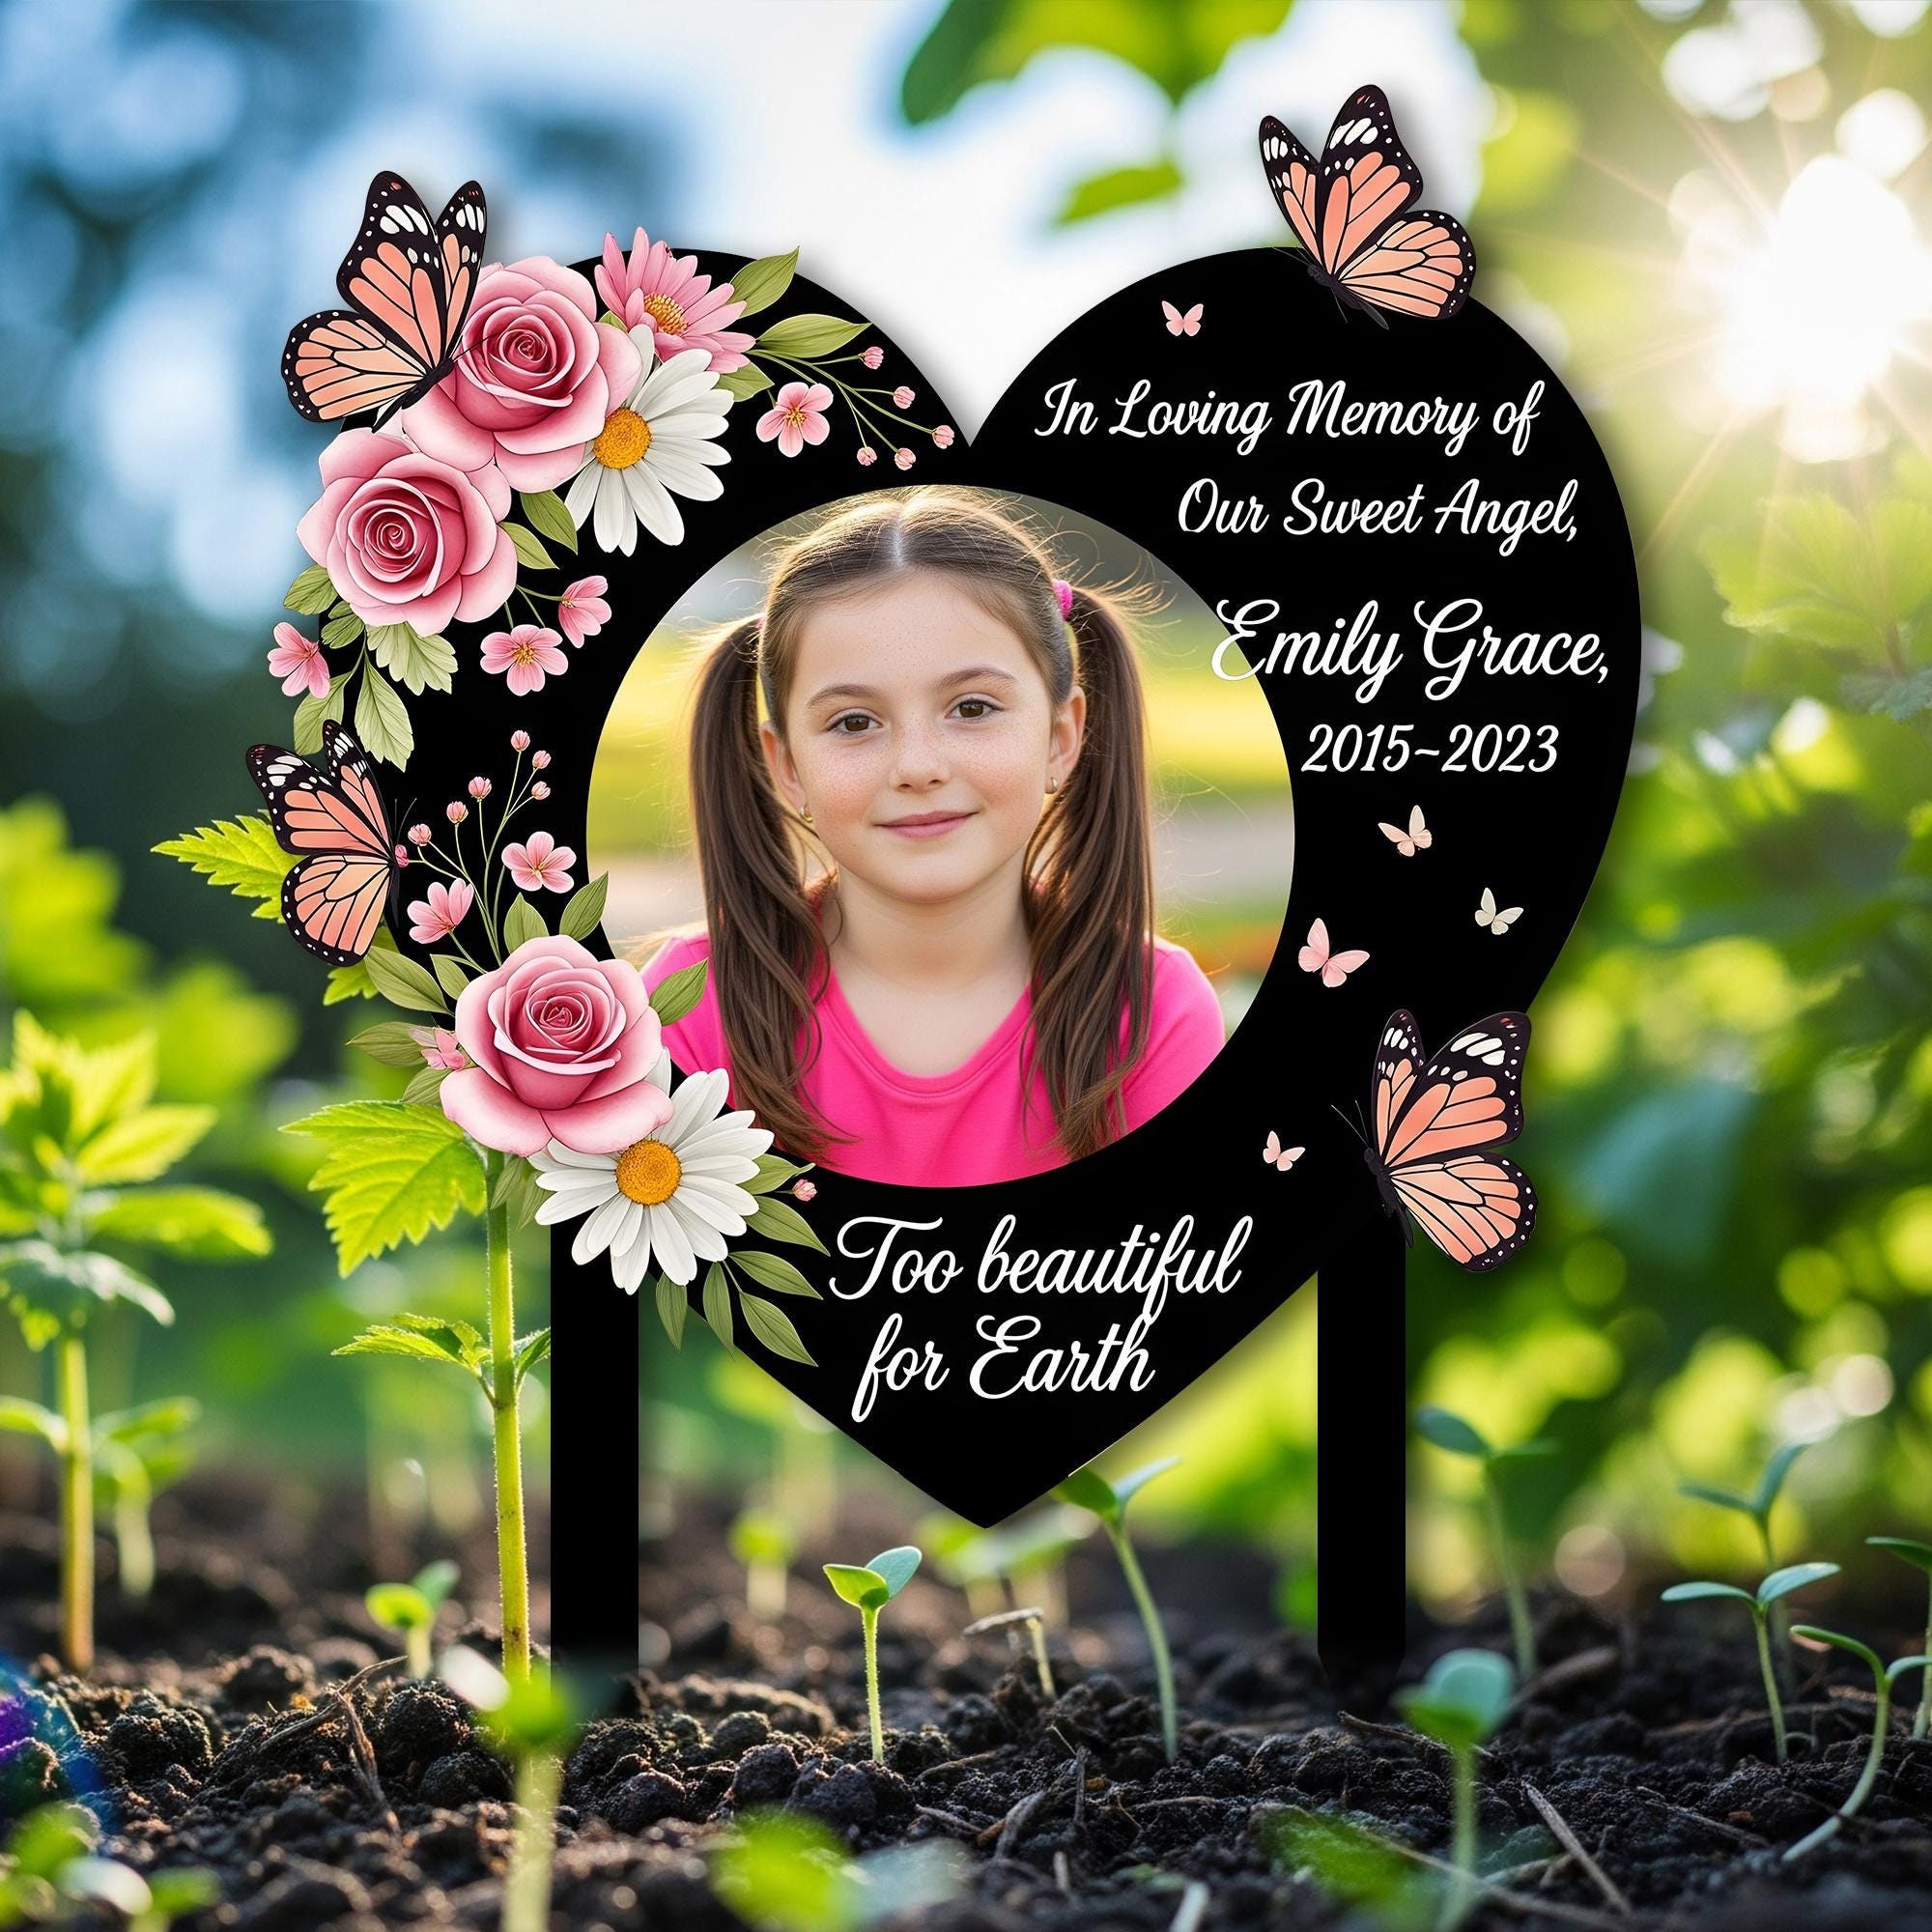
Personalized Memorial Grave Marker With Photo Memorial Stake
These cemetery decorations can be personalised with any message, poem or names, they can be used as fathers day memorial or simply a grave ornament for remembering mum, dad or a loved or a gift loss of a mother or nan grave ornament. These personalized grave memorials gifts come with a spoke which can be pushed into the ground or a flower pot. They make a lovely tribute to the loss of mother or loss of dad. Product details: Material: Metal Size: 8 in (20 cm) thickness：0.5cm Feature: one-sided design. Customization: Please fill in the required fields and double-check your spelling before purchasing. To ensure the best look, please use standard English only and exclude special characters. Click " Preview Your Personalization " to get a glimpse of your beautiful creation at the final step. Please be aware that the Preview may be slightly different from the physical item in terms of color due to our lighting at our product photoshoot or your device’s display.
Brand: toppodds
Category: Religious & Ceremonial > Memorial Ceremony Supplies